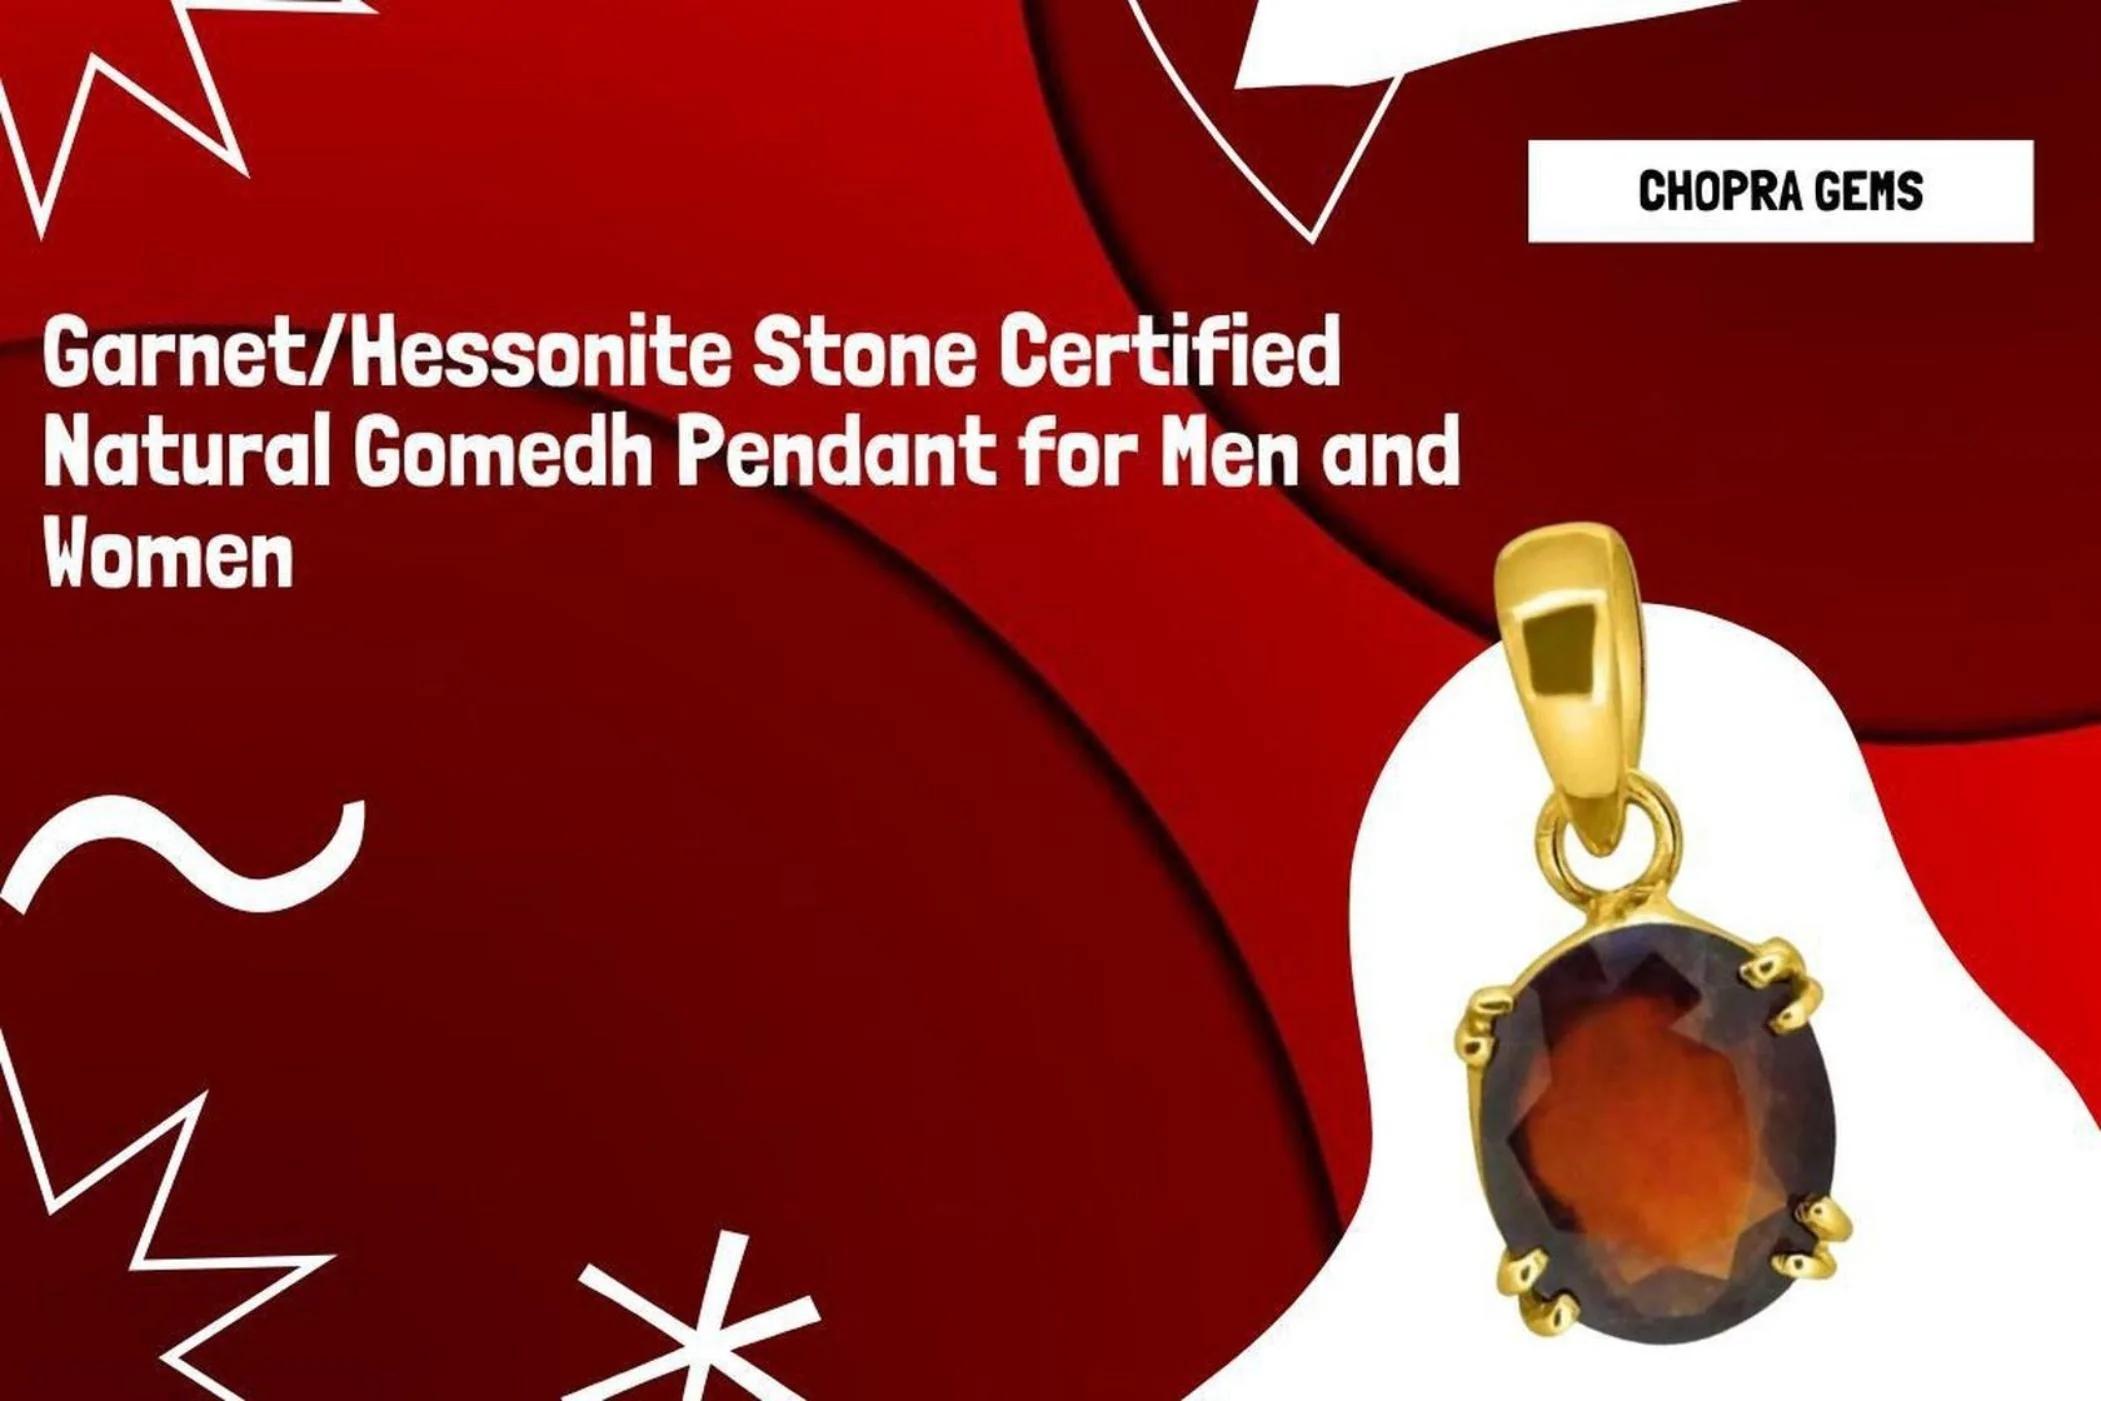
Chopra Gems Brass Original Garnet Stone Pendant Red (Men and Women) (Pendant_BCX87)
Type: Necklaces & Pendants
Brand: Chopra Gems & Jewellery
Price: Rs. 499
 This is natural hessonite (gomed) gemstone. The stone is fully untreated. Gomed has great power to decrease the ill effects of planets and also help in treating several diseases. But the main thing is that should be kept in mind is one who should wear a correct stone that matches their zodiac signs for enjoying total benefits of these gemstones, these stones need to be carefully selected, so that one can get benefits from it. For achieving success, it is better to wear both hot and cold gemstones. The reason behind this combination is that it helps in maintain stability and eradicates health issues. It is a 100 genuine real hessonite.
Features: Type pendant,Color red,Material brass
Included: Garnet Stone Pendant